Alex Puccio

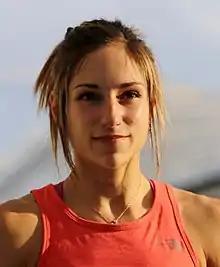
Alex Puccio at the Boulder Worldcup Finals 2017 in Munich, Germany

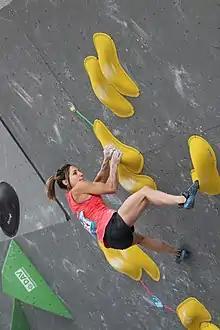
Alex Puccio climbing at the Boulder Worldcup 2017

Alex Puccio (born Alexandrea Elizabeth Cocca on June 15, 1989 in McKinney, Texas) is an American professional climber specializing in bouldering. She competes in climbing competitions and split her time between climbing outdoor and indoor. She finished third overall in the 2011 and 2013 World Cup bouldering competition, second overall in the 2014 Climbing World Championship bouldering competition, and has won the American Bouldering Series eleven times.